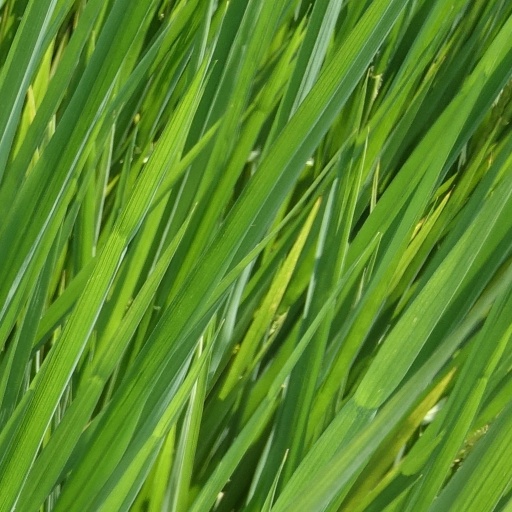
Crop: rice